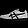
Label: Sneaker